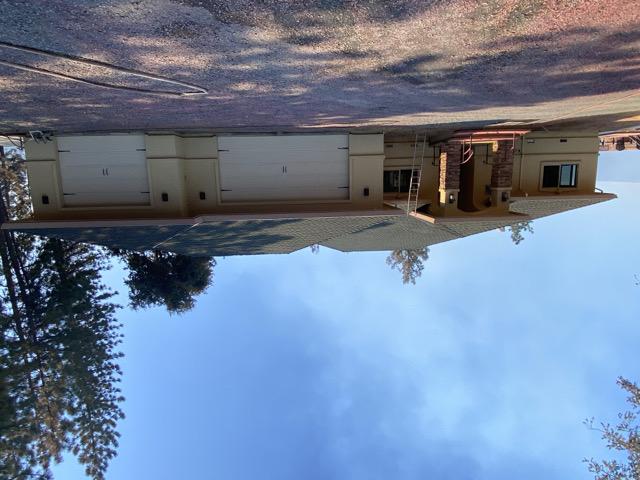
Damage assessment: no_damage